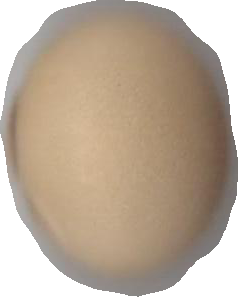
Variety: Dega